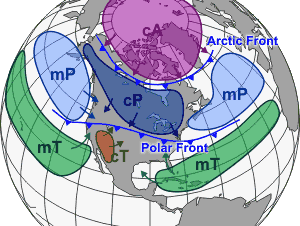
Cet article concerne les différents types de climat aux États-Unis.